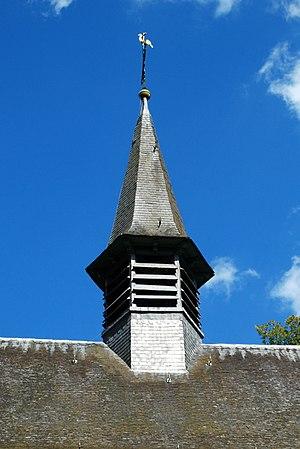
Belgique - Brabant flamand - Oud-Heverlee - Chapelle Notre-Dame de Steenbergen
La chapelle Notre-Dame de Steenbergen est une chapelle de style baroque située sur le territoire de la commune belge d'Oud-Heverlee, dans la province du Brabant flamand.